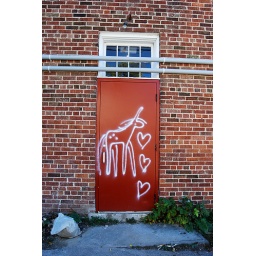
Graffiti on the back door of a condo building in the village.